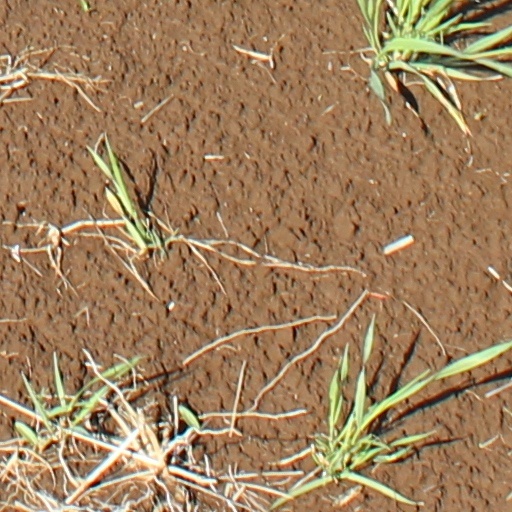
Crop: wheat